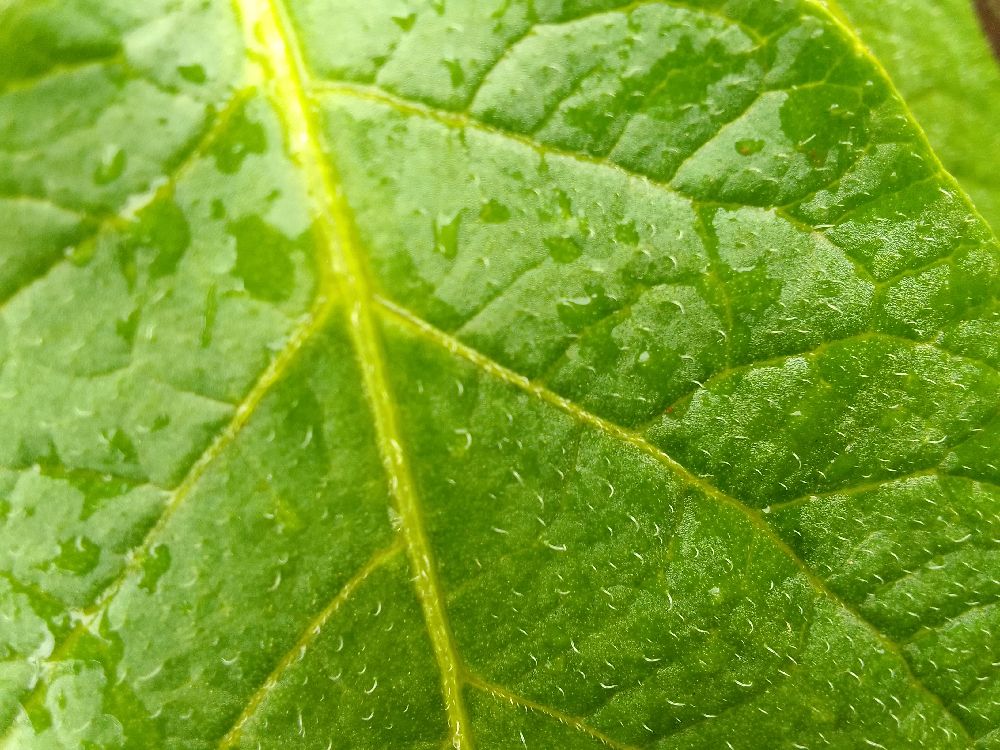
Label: Healthy